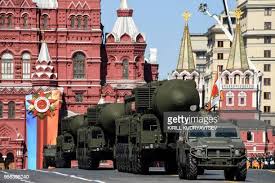
Label: Air Defense